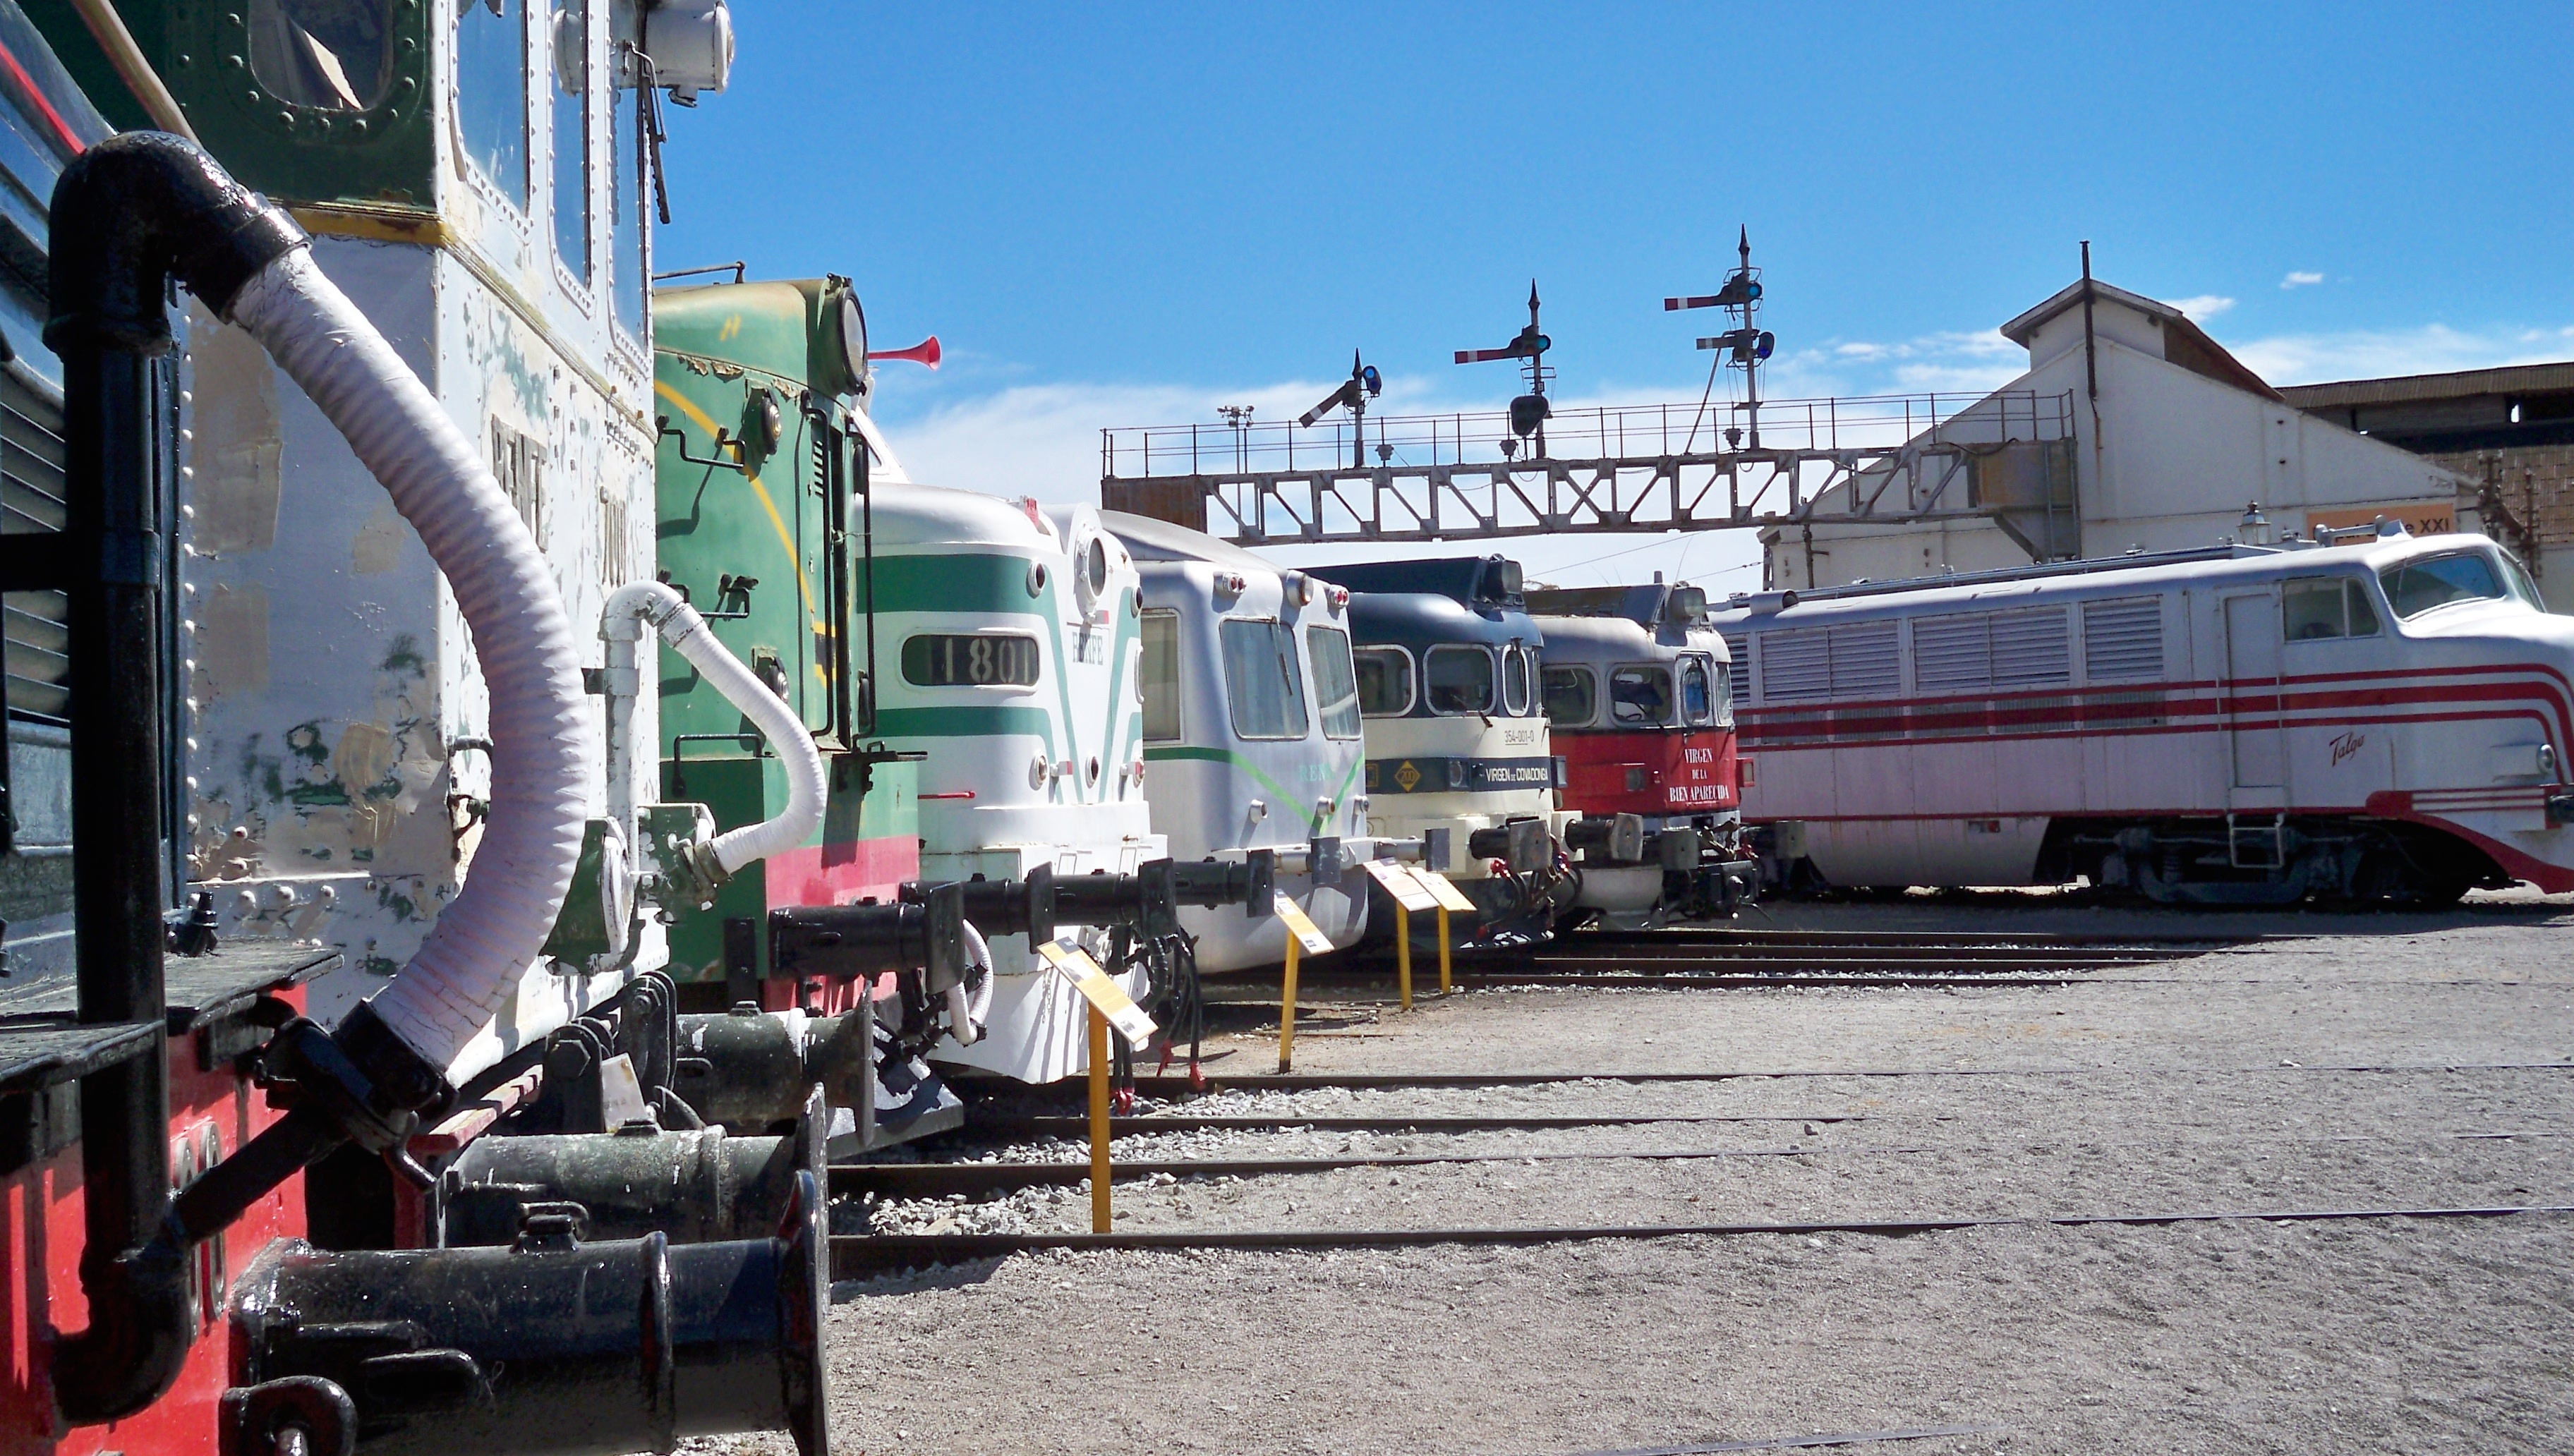
boat, train, transport, vehicle, museum, waterway, ferry, locomotive, railways, watercraft, passenger